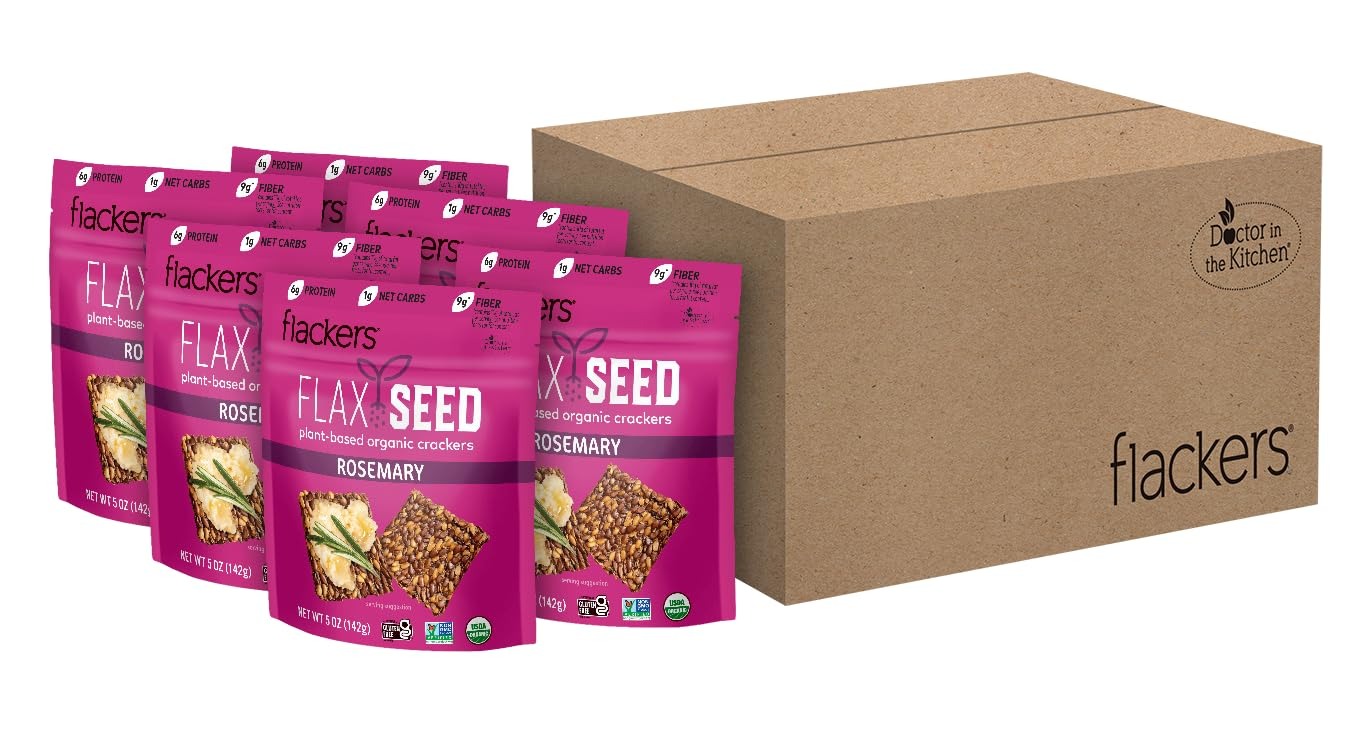
Item Name: Flackers Organic Rosemary Flaxseed Crackers, 5 Ounce 6-Pack, Gluten Free, Non GMO, Vegan, Keto Snack, 9 Grams Fiber, 1 Net Carb
Bullet Point 1: HEARTY, FLAVORFUL, ORGANIC: wholesome combination of rosemary and sage and a pinch of sea salt is every herb lovers’ dream; Pair Flackers with hummus, goat cheese, or enjoy on their own, Pack of 6
Bullet Point 2: PLANT BASED, KETO FRIENDLY, GLUTEN FREE: GFCO certified; 9g of Fiber per serving; 1 Net Carb per serving
Bullet Point 3: SIMPLE, NUTRIENT-RICH INGREDIENTS: Organic flaxseed, Organic apple cider vinegar, Organic rosemary, organic sage, sea salt; Flaxseeds are packed with fiber, Omega 3's, plant lignans, vitamins and minerals like magnesium and thiamine
Bullet Point 4: HOW WE MAKE FLACKERS: Early germination of flaxseed increases nutritional value, making them easier to digest and absorb; Flackers are dehydrated at low temps to preserve nutritional value for crispy, crunchy snacking
Bullet Point 5: DR. IN THE KITCHEN: Our mission is to inspire healthy lifestyles by crafting nutritionally rich snacks using high-quality, plant-based, organic ingredients. Flackers were originally developed by a doctor for gluten-free patients. We maintain our own manufacturing and are a collaborative member of the rich and thriving food entrepreneurial community of the MidWest
Value: 30.0
Unit: Ounce

Price: 10